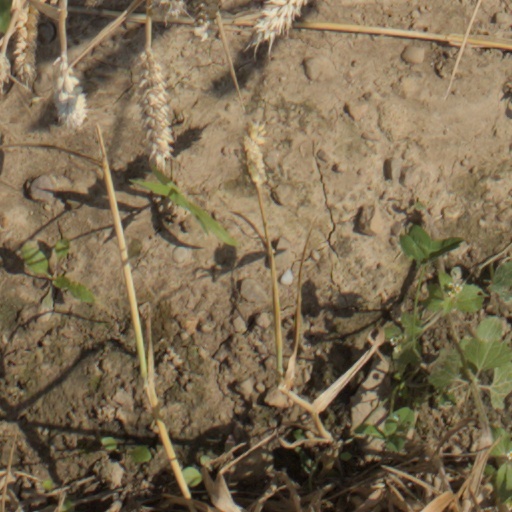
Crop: wheat